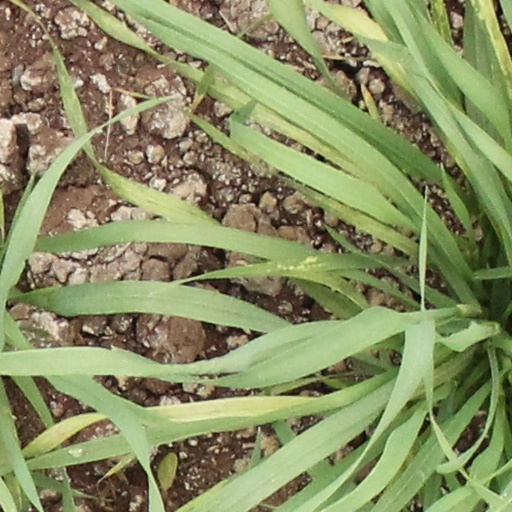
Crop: wheat